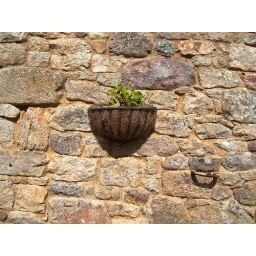
Geranium in wall basket & horse shoe